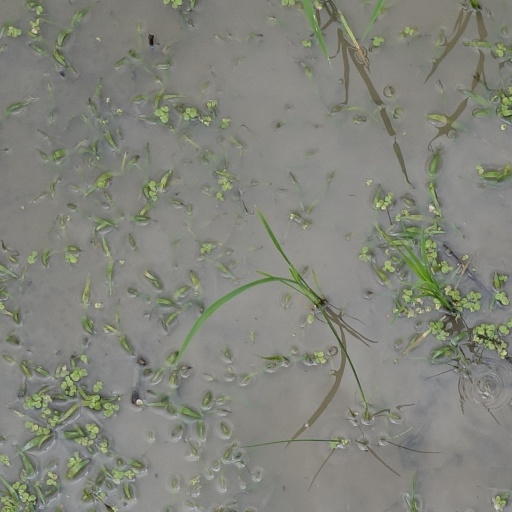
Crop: rice